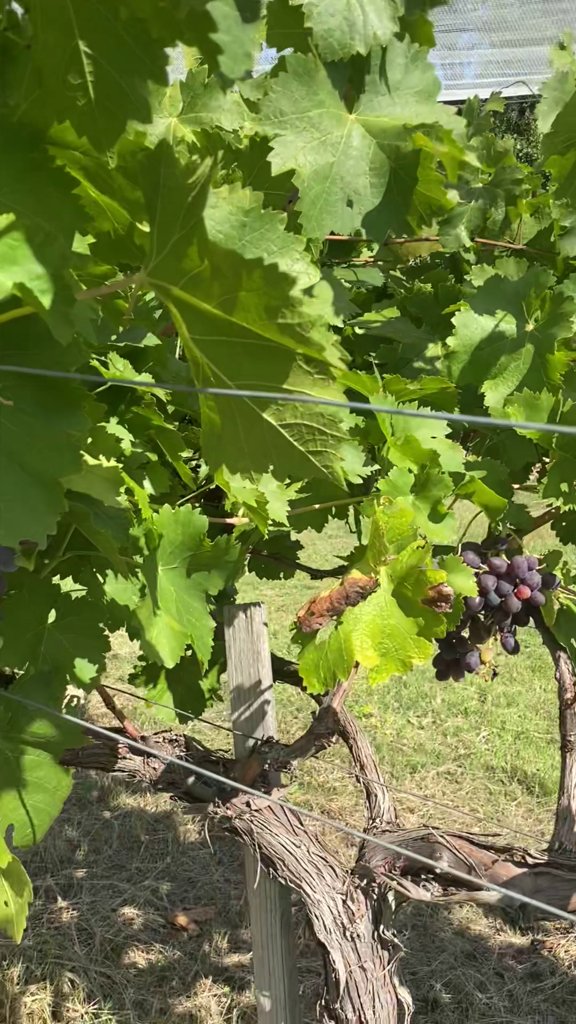
Berries visible: 33
Grape clusters: 2